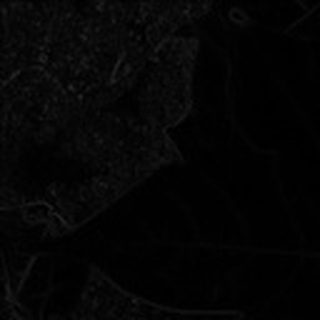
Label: healthy_cotton